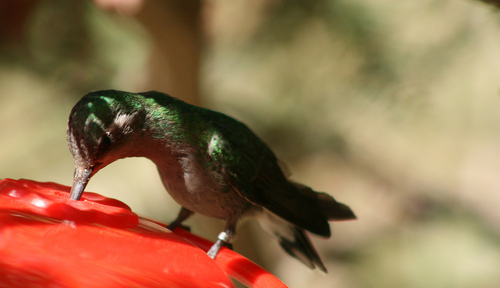
this tiny little fellow here has a gray belly and breast, with green crown, nape, and back.
a very tiny, yet colorful bird with bright green body and long, slender, pointed beakthe bird has a shiny green colored covert, crown and retrice but a contrasting light brown colored breast and abdomen.
this small bird has a white belly & throat, a green crown, back and wings.
this colorful, glossy bird that is green on the outside and white on its underbelly is sucking out of a flower with its sharp beak.
this bird has wings that are green and has a white bellythe bird has a green back and a thin black bill.
this is a tiny bird with a green body and white belly.
this bird has shiny green feathers on its back and light brown feathers on its underside.
this is a very small bird with shaded of green on its back and a white belly
Species: Anna Hummingbird